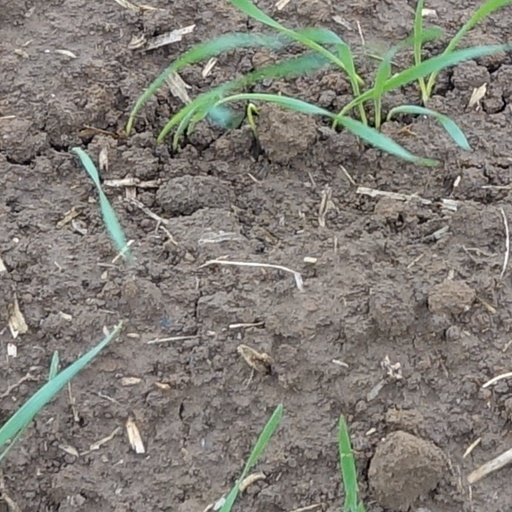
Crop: wheat